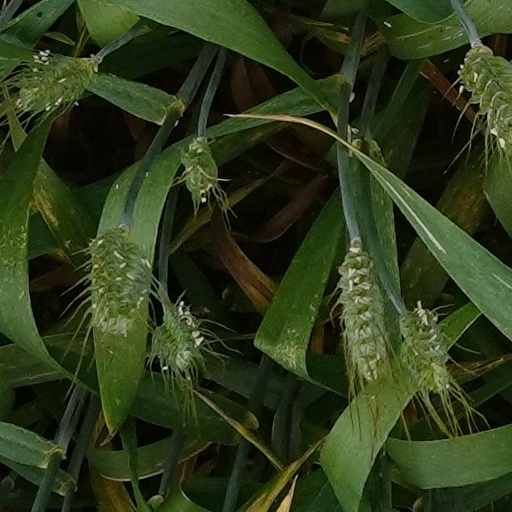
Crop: wheat